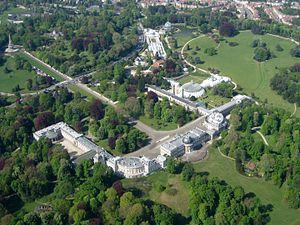
Le château de Laeken, propriété de la Donation royale, est, sauf sous le règne du roi Albert II, le principal lieu de résidence du souverain belge. Il est situé au nord de Bruxelles dans le Domaine royal, en face du parc de Laeken, dont le sépare l'avenue du Parc royal. Ses serres, construites sous le règne du roi Léopold II, sont ouvertes une vingtaine de jours par an au public, au printemps.